Dock Square

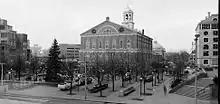
Dock Square, with view of Faneuil Hall, Boston, 1987

In the middle of the 20th century the square and environs became increasingly surrounded by automotive traffic and tall buildings. Interstate 93 was constructed nearby. In the 1960s some of the smaller streets and pedestrian passageways were demolished — including Brattle Street and Cornhill, abutting Dock Square — to make way for the construction of the large-scale, brutalist Boston City Hall and similar structures in the Government Center complex.